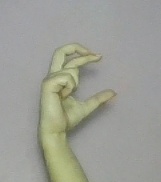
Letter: thal